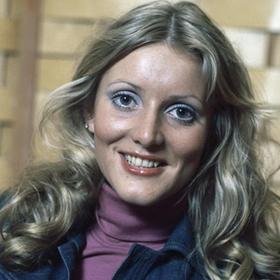
Age: 24